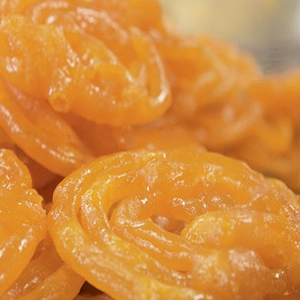
Dish: jalebi